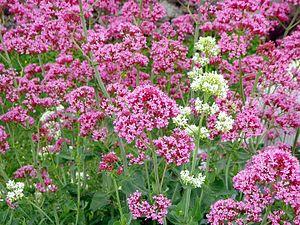
Le Centranthe rouge, appelé aussi Lilas d'Espagne ou Valériane rouge, est une plante herbacée vivace de la famille des Valérianacées.